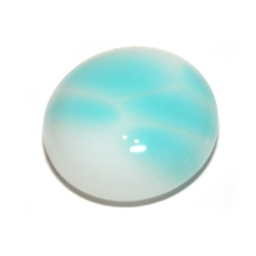
Instead of white clouds in a blue sky, this cab is blue clouds in a white sky.